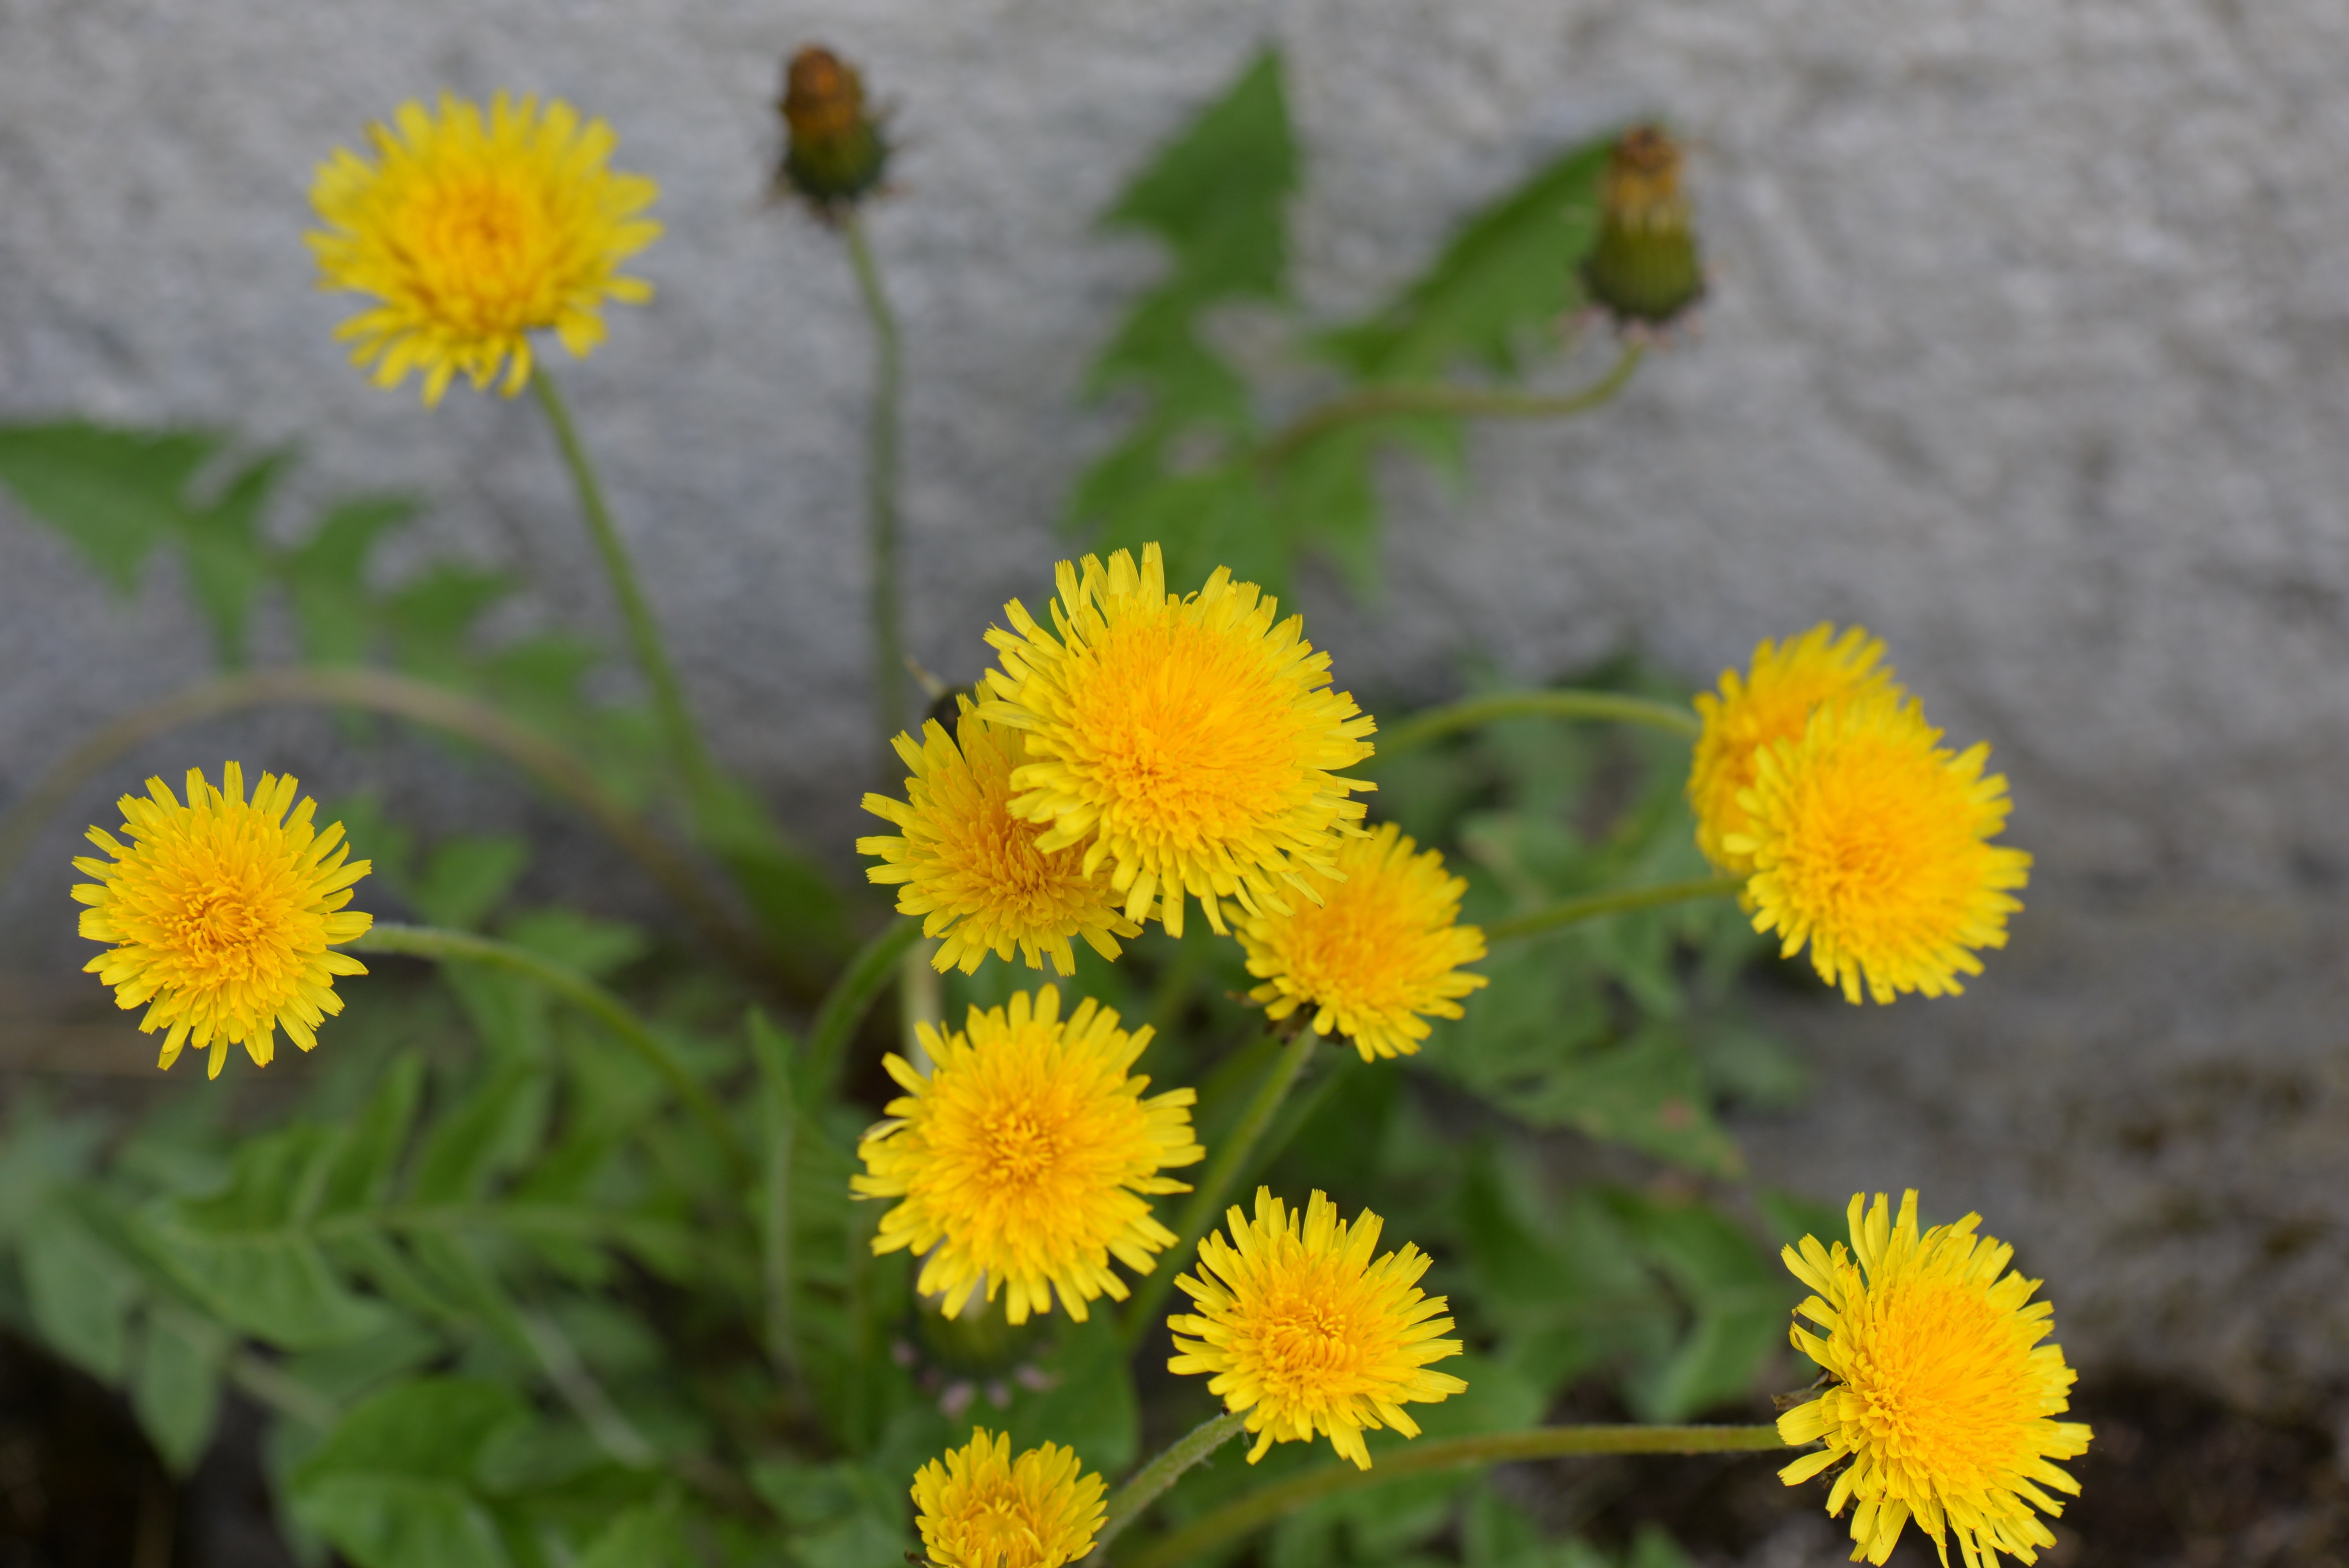
blossom, plant, dandelion, flower, bloom, wall, yellow, wildflower, cool image, hidden, cool photo, daisy family, flatweed, sow thistles